Josh Mantellato

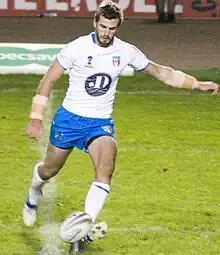
Mantellato playing for Italy in the 2013 Rugby League World Cup.

Mantellato was born in Gosford, New South Wales, Australia and is of Italian descent.